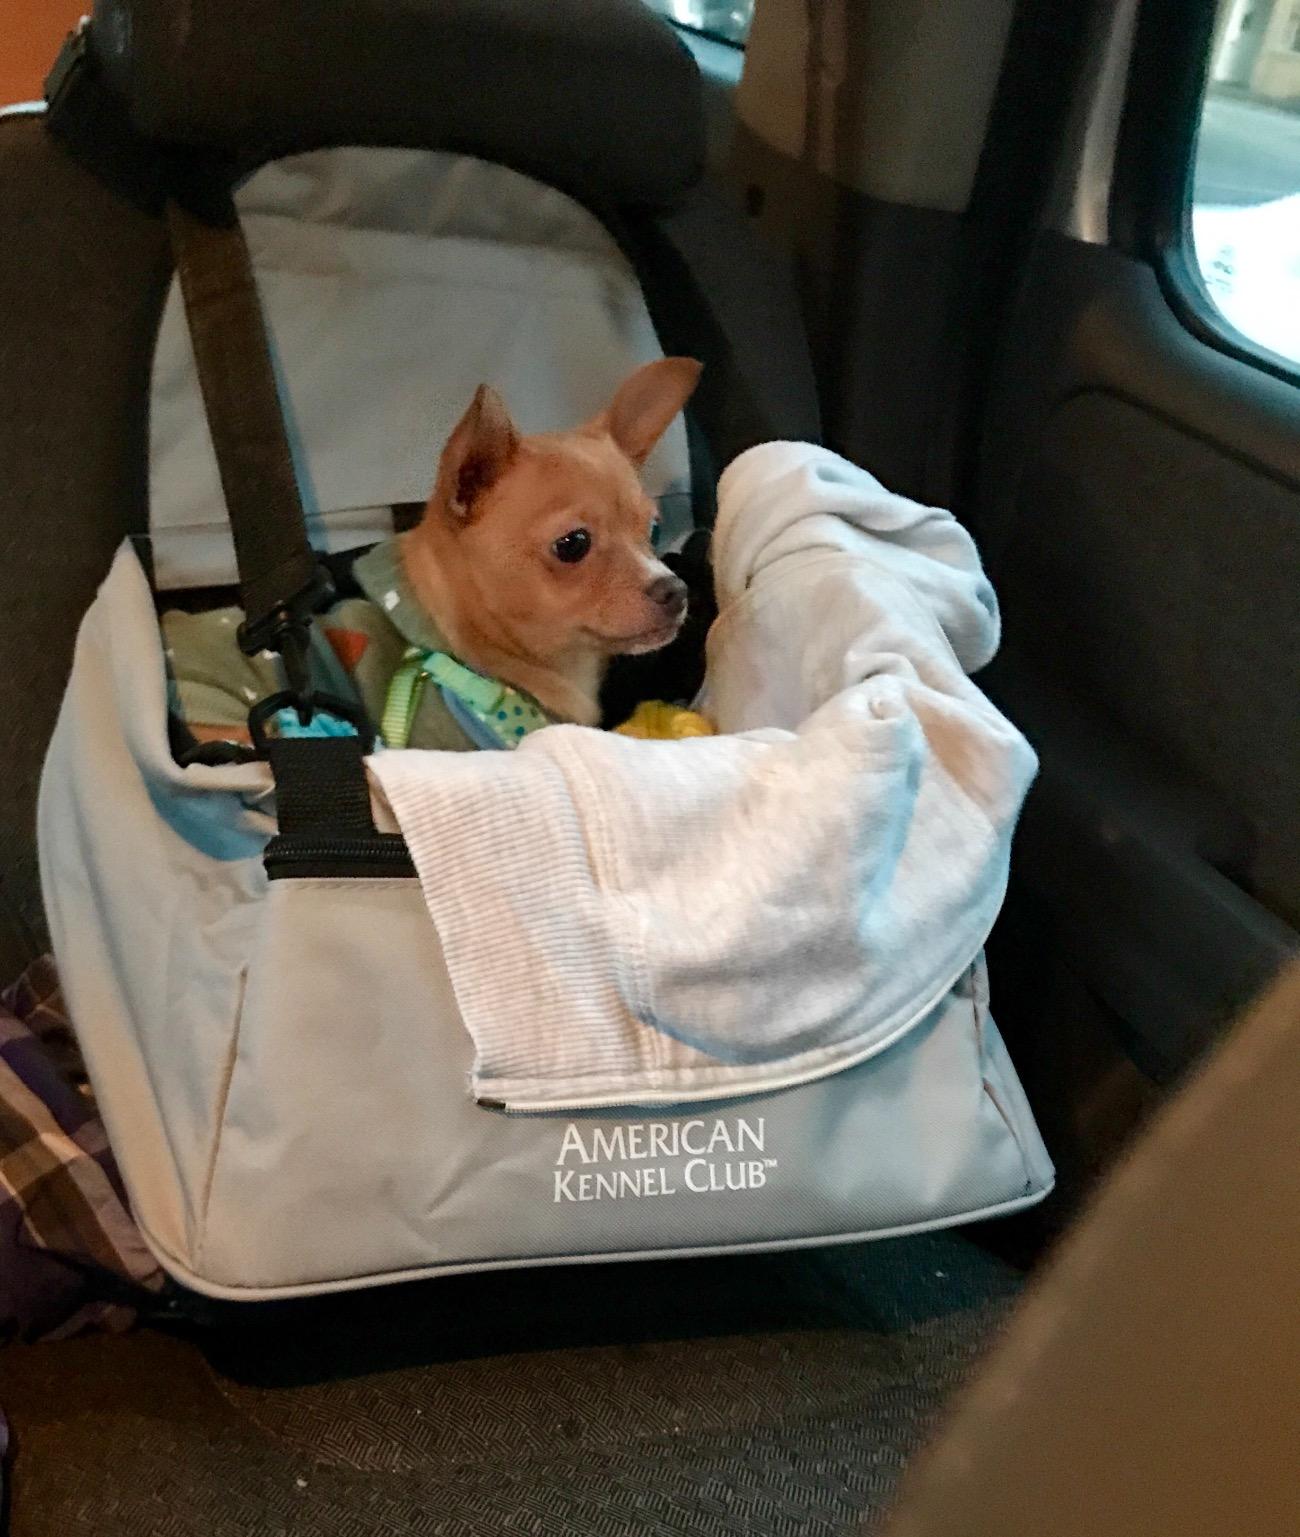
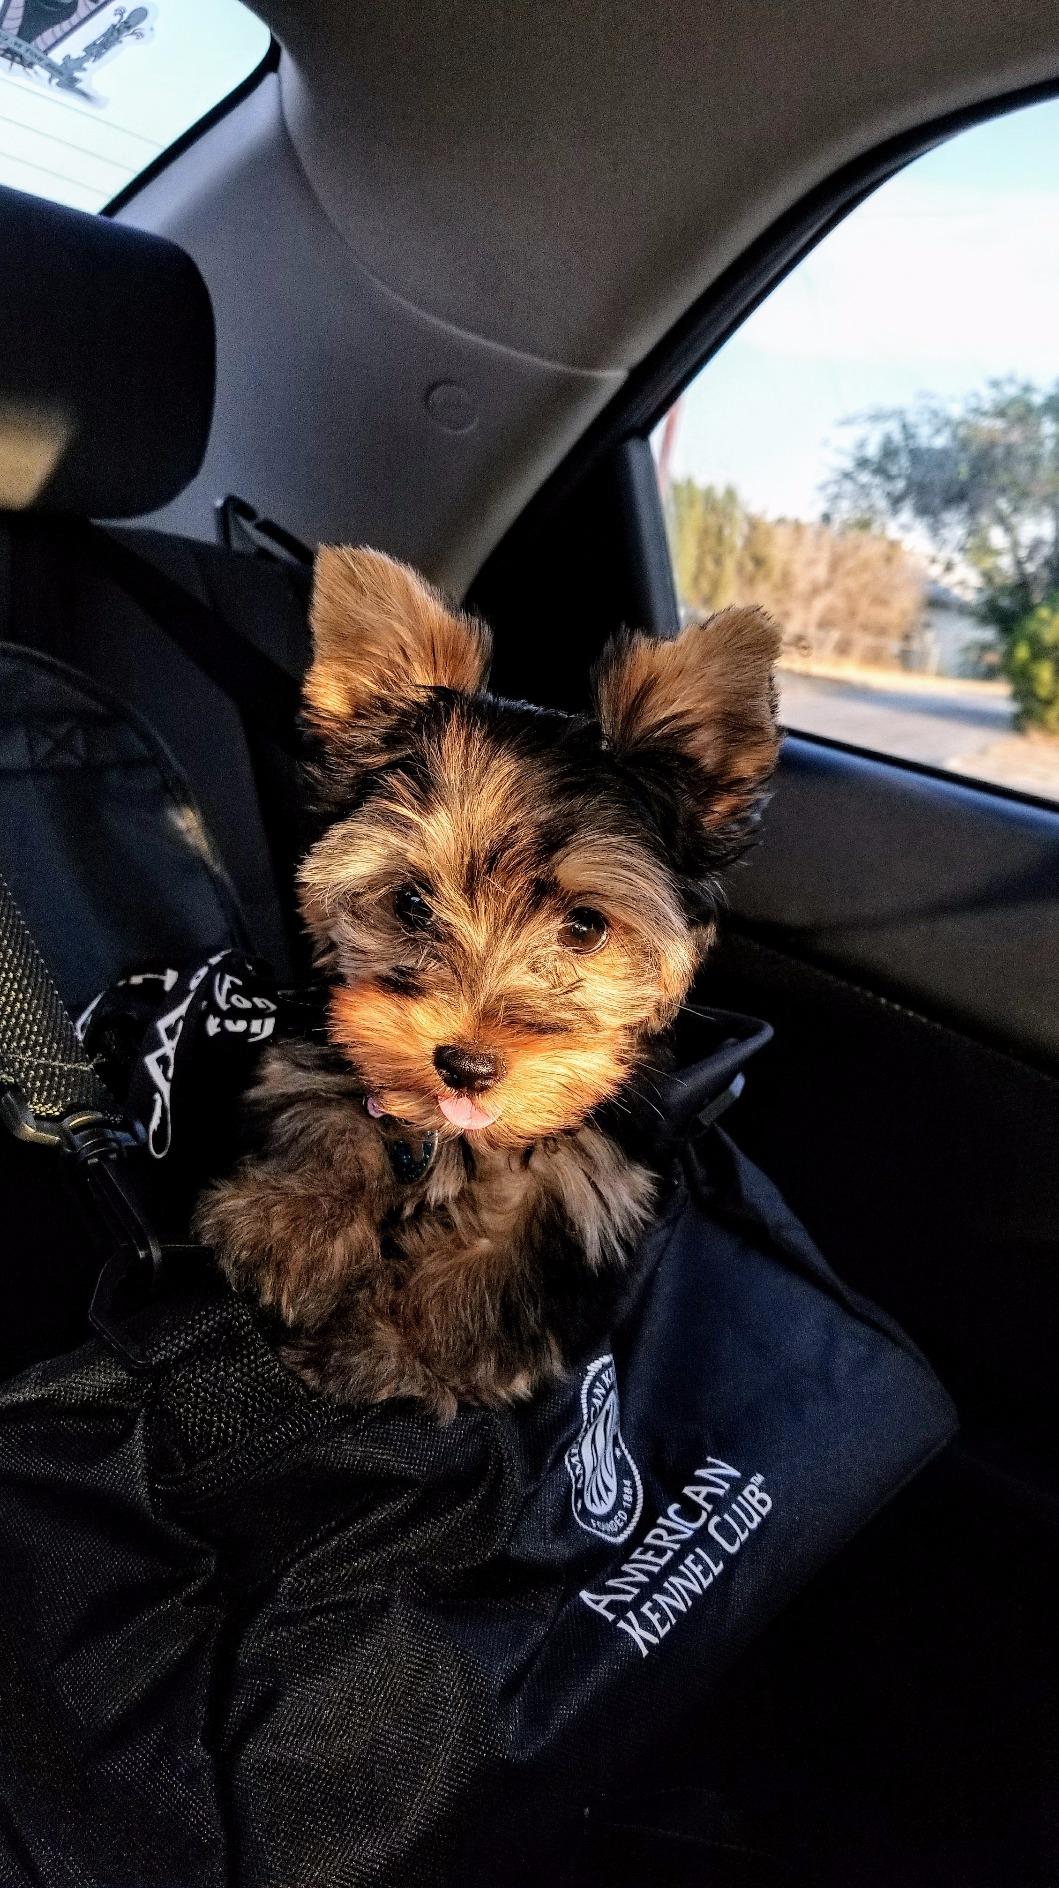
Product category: items_kennel
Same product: no